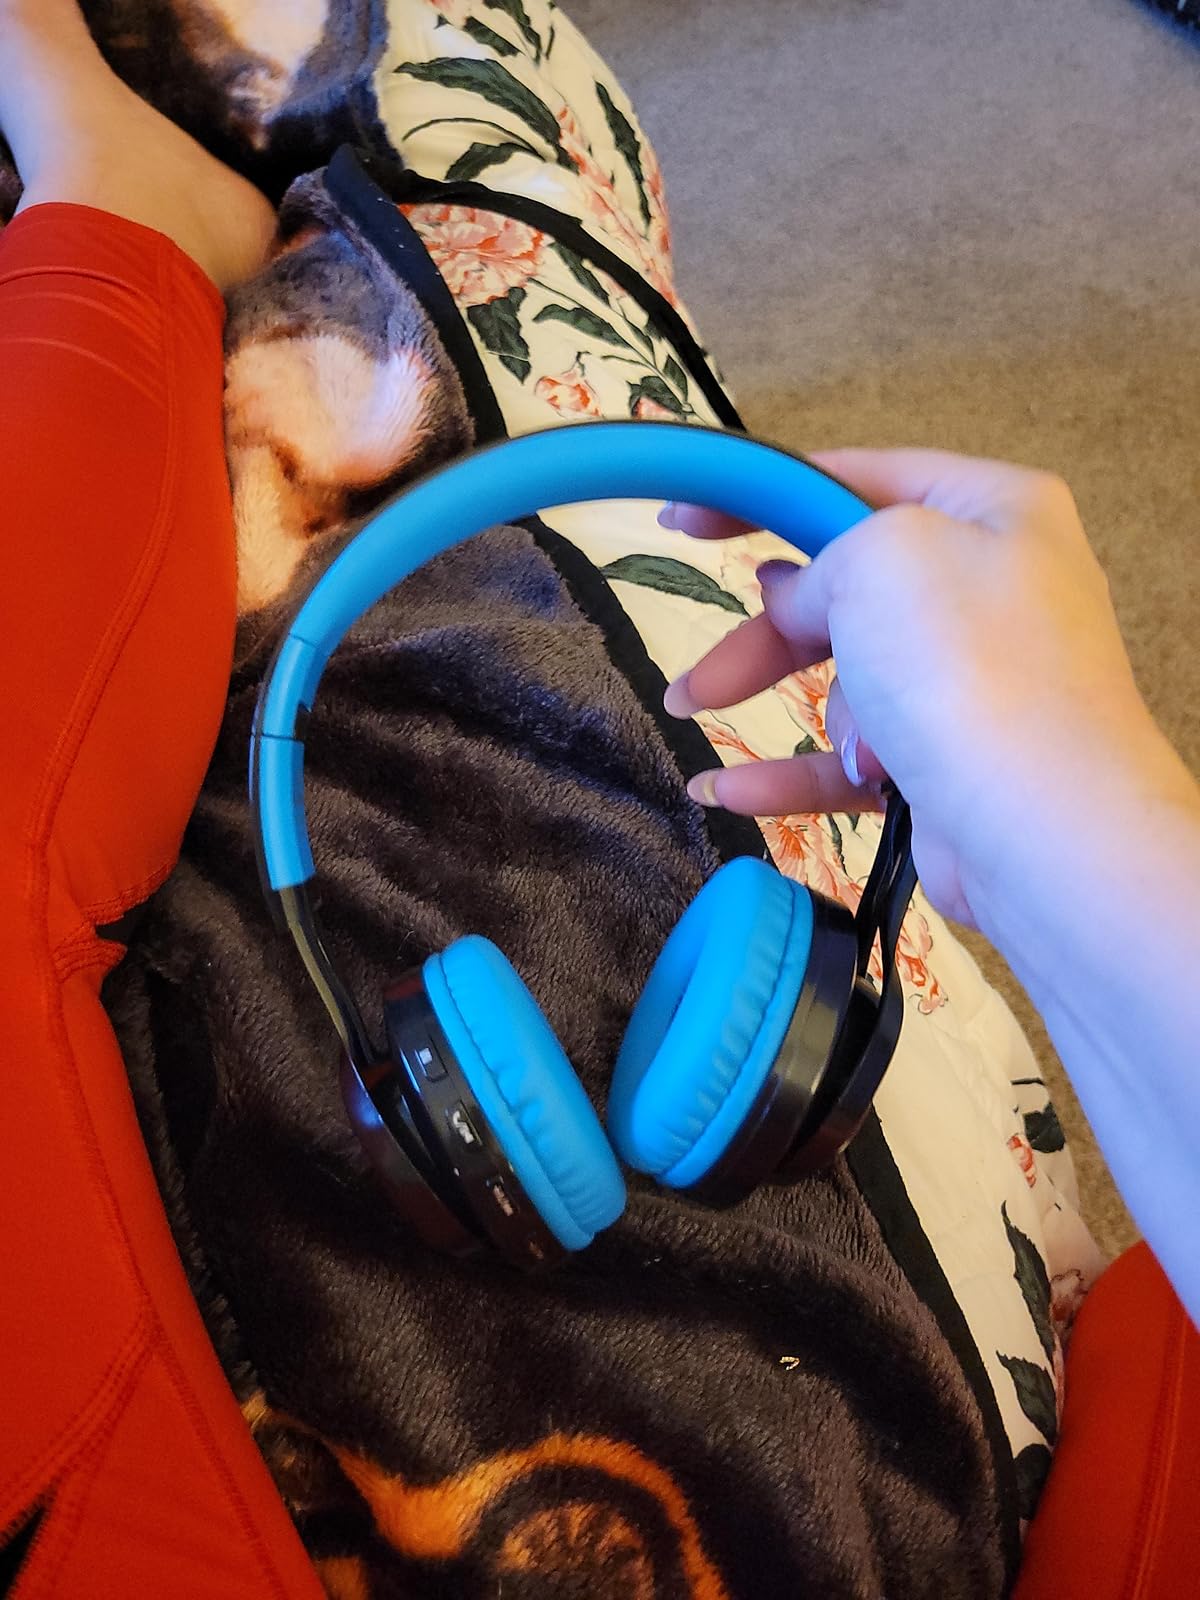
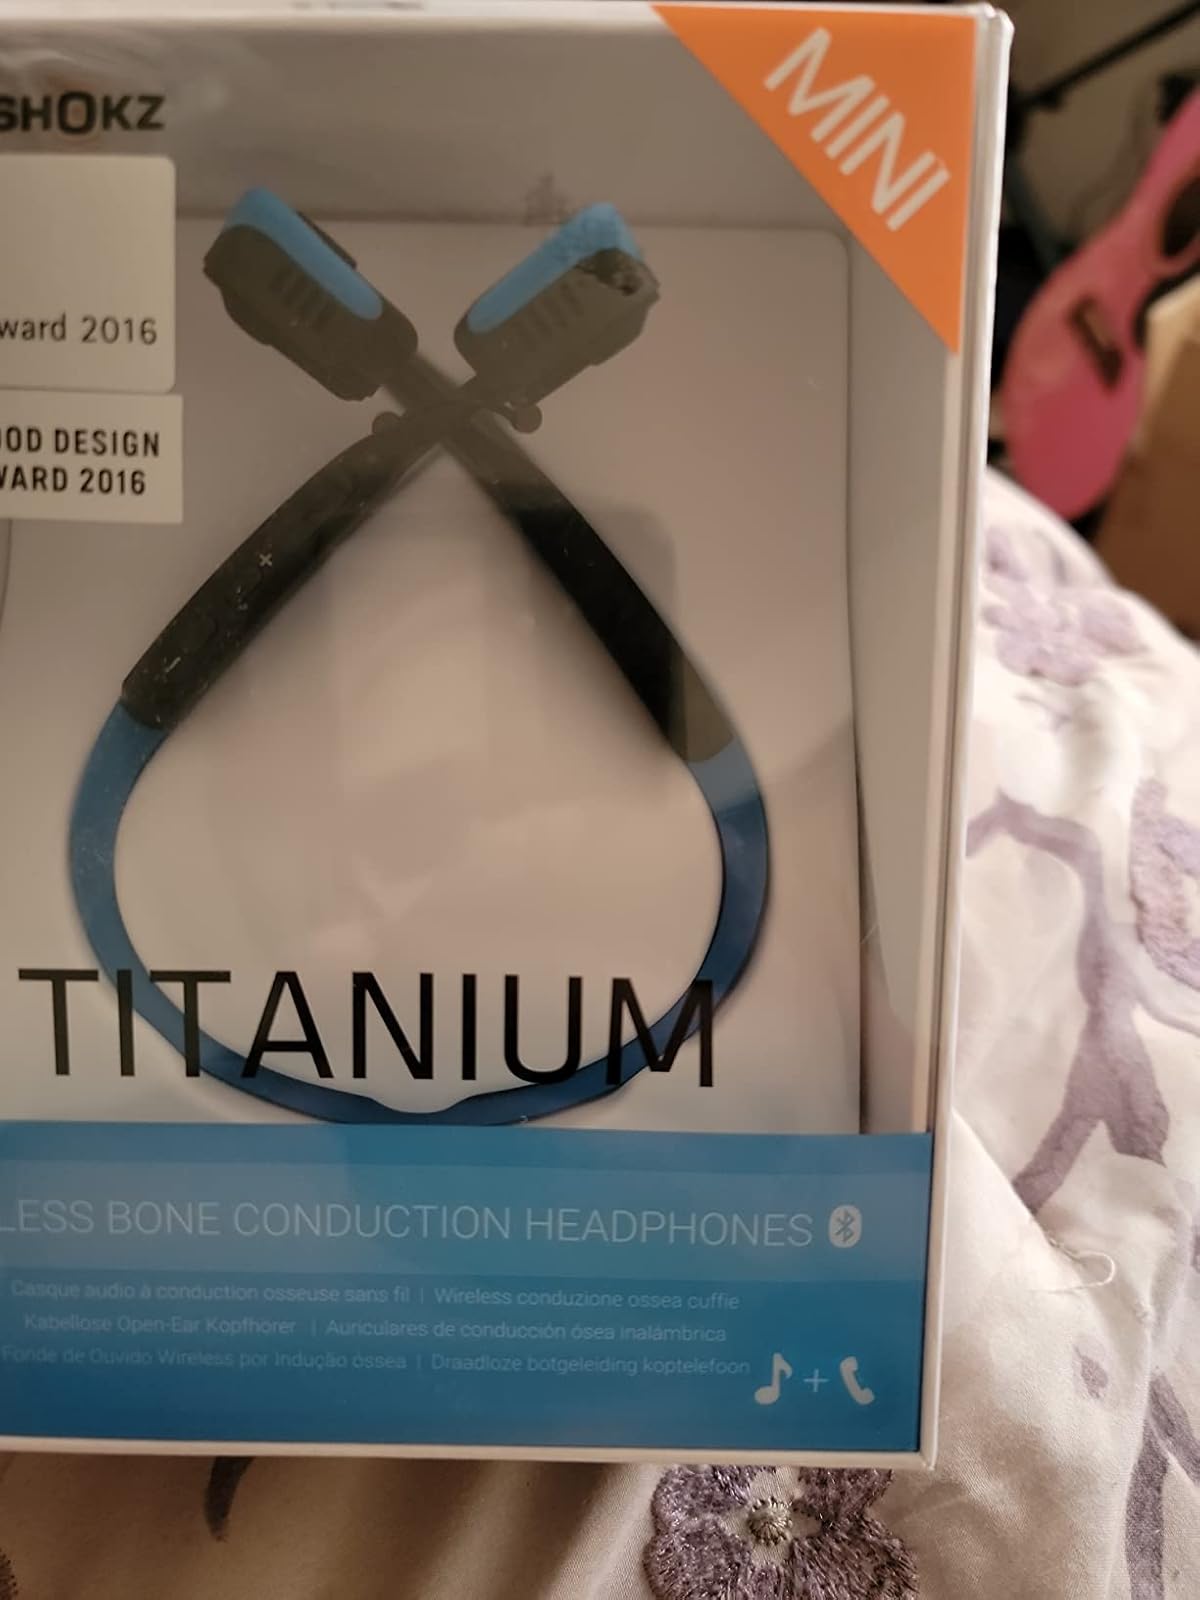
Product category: headphones
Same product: no